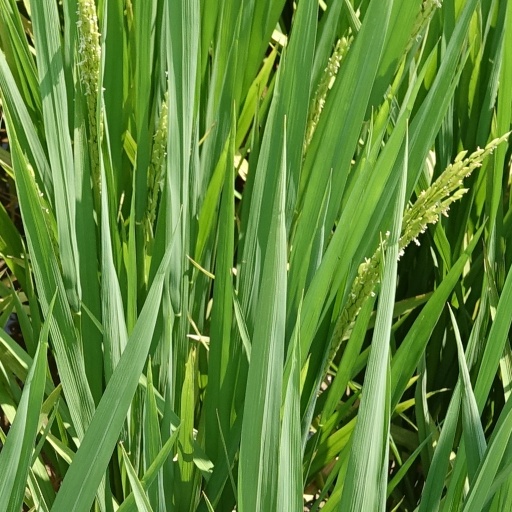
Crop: rice